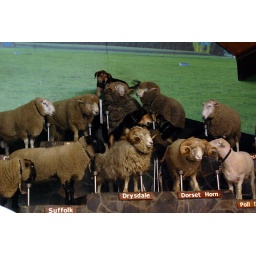
Funny sheep dog demonstration at the Agrodome in Rotorua, New Zealand